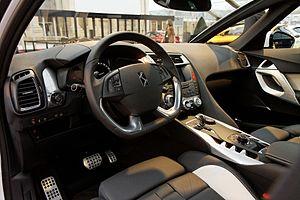
Citroën DS5